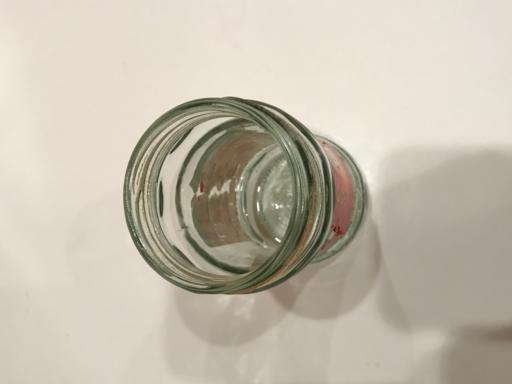
Waste category: glass